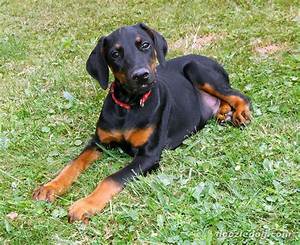
Label: dog